Palawan

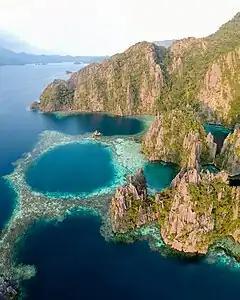
Coron Island

The province is composed of the long and narrow Palawan Island, plus a number of other smaller islands surrounding it, totalling roughly 1,780 islands and islets. The Calamianes Group of Islands to the northeast consists of Busuanga, Coron, Culion, and Linapacan islands. Balabac Island is located off the southern tip, separated from Borneo by the Balabac Strait. In addition, Palawan covers the Cuyo Islands in the Sulu Sea. The disputed Spratly Islands, located a few hundred kilometers to the west, are considered part of Palawan by the Philippines, and is locally called the "Kalayaan Group of Islands".